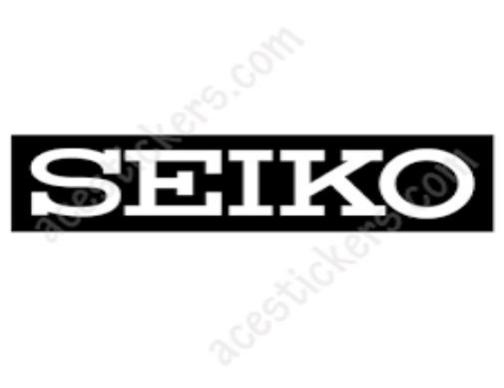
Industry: Clothes